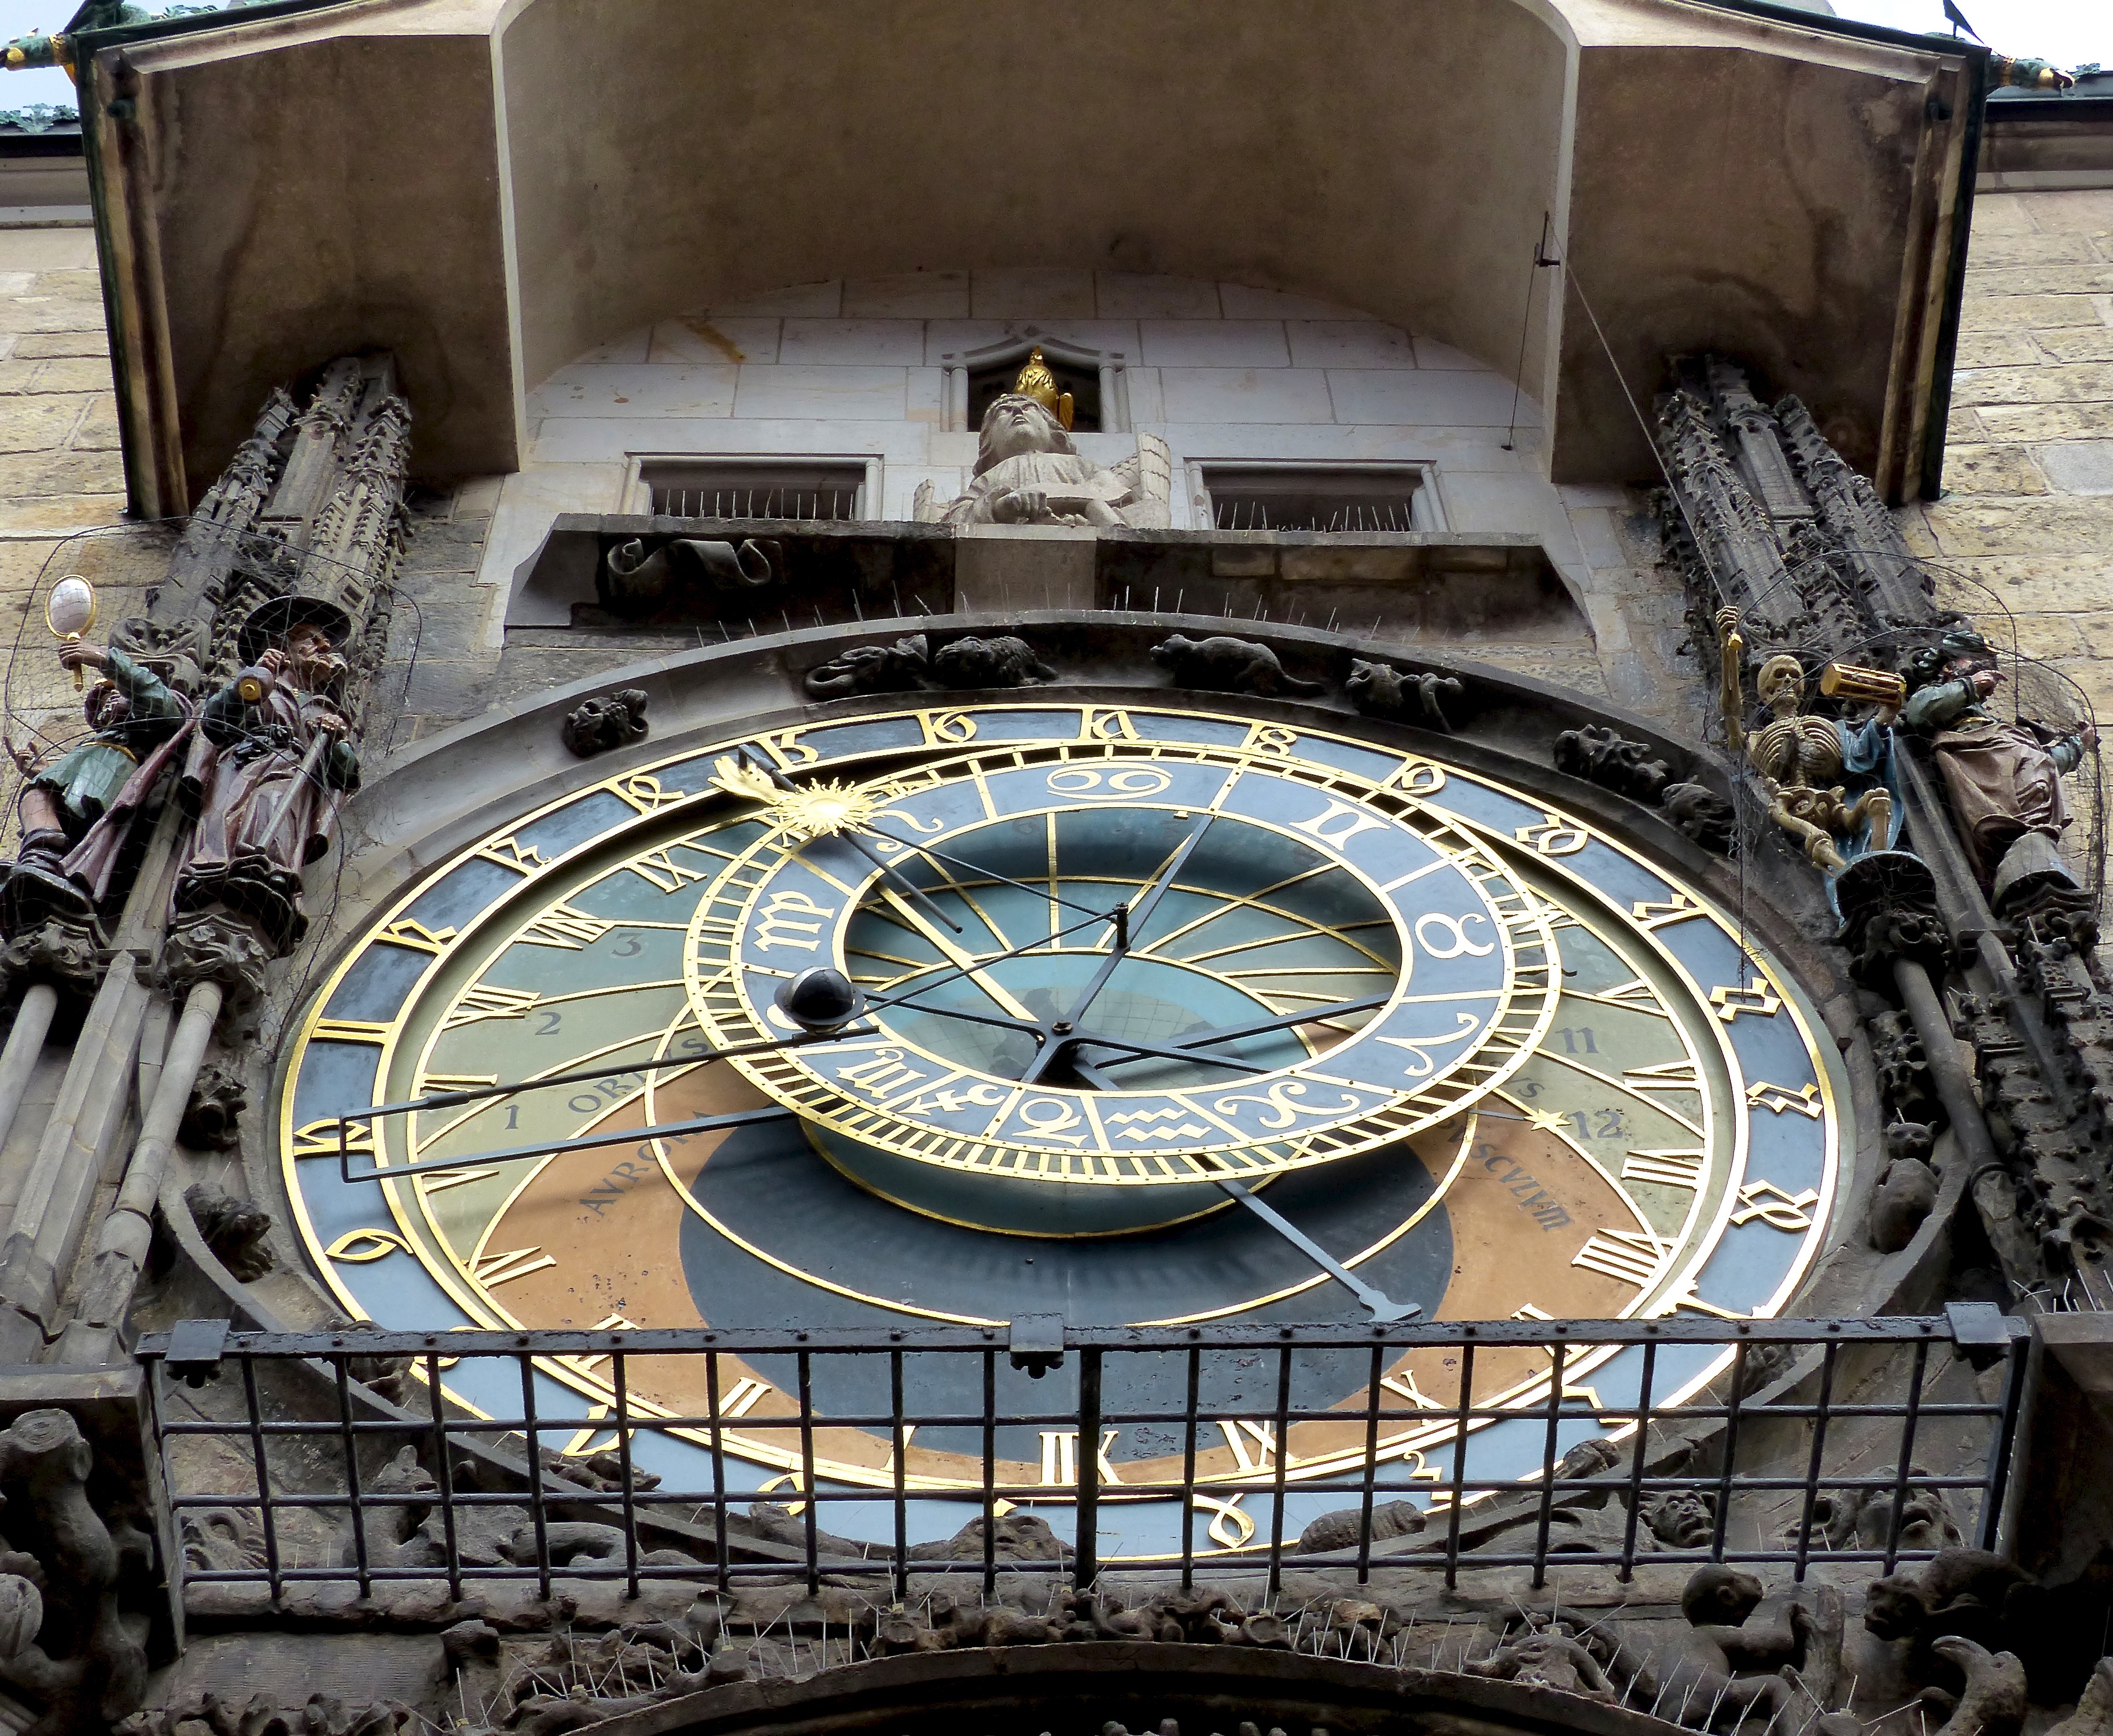
wheel, clock, travel, europe, vehicle, prague, republic, czech, cesko, praha, astronomical, orloj